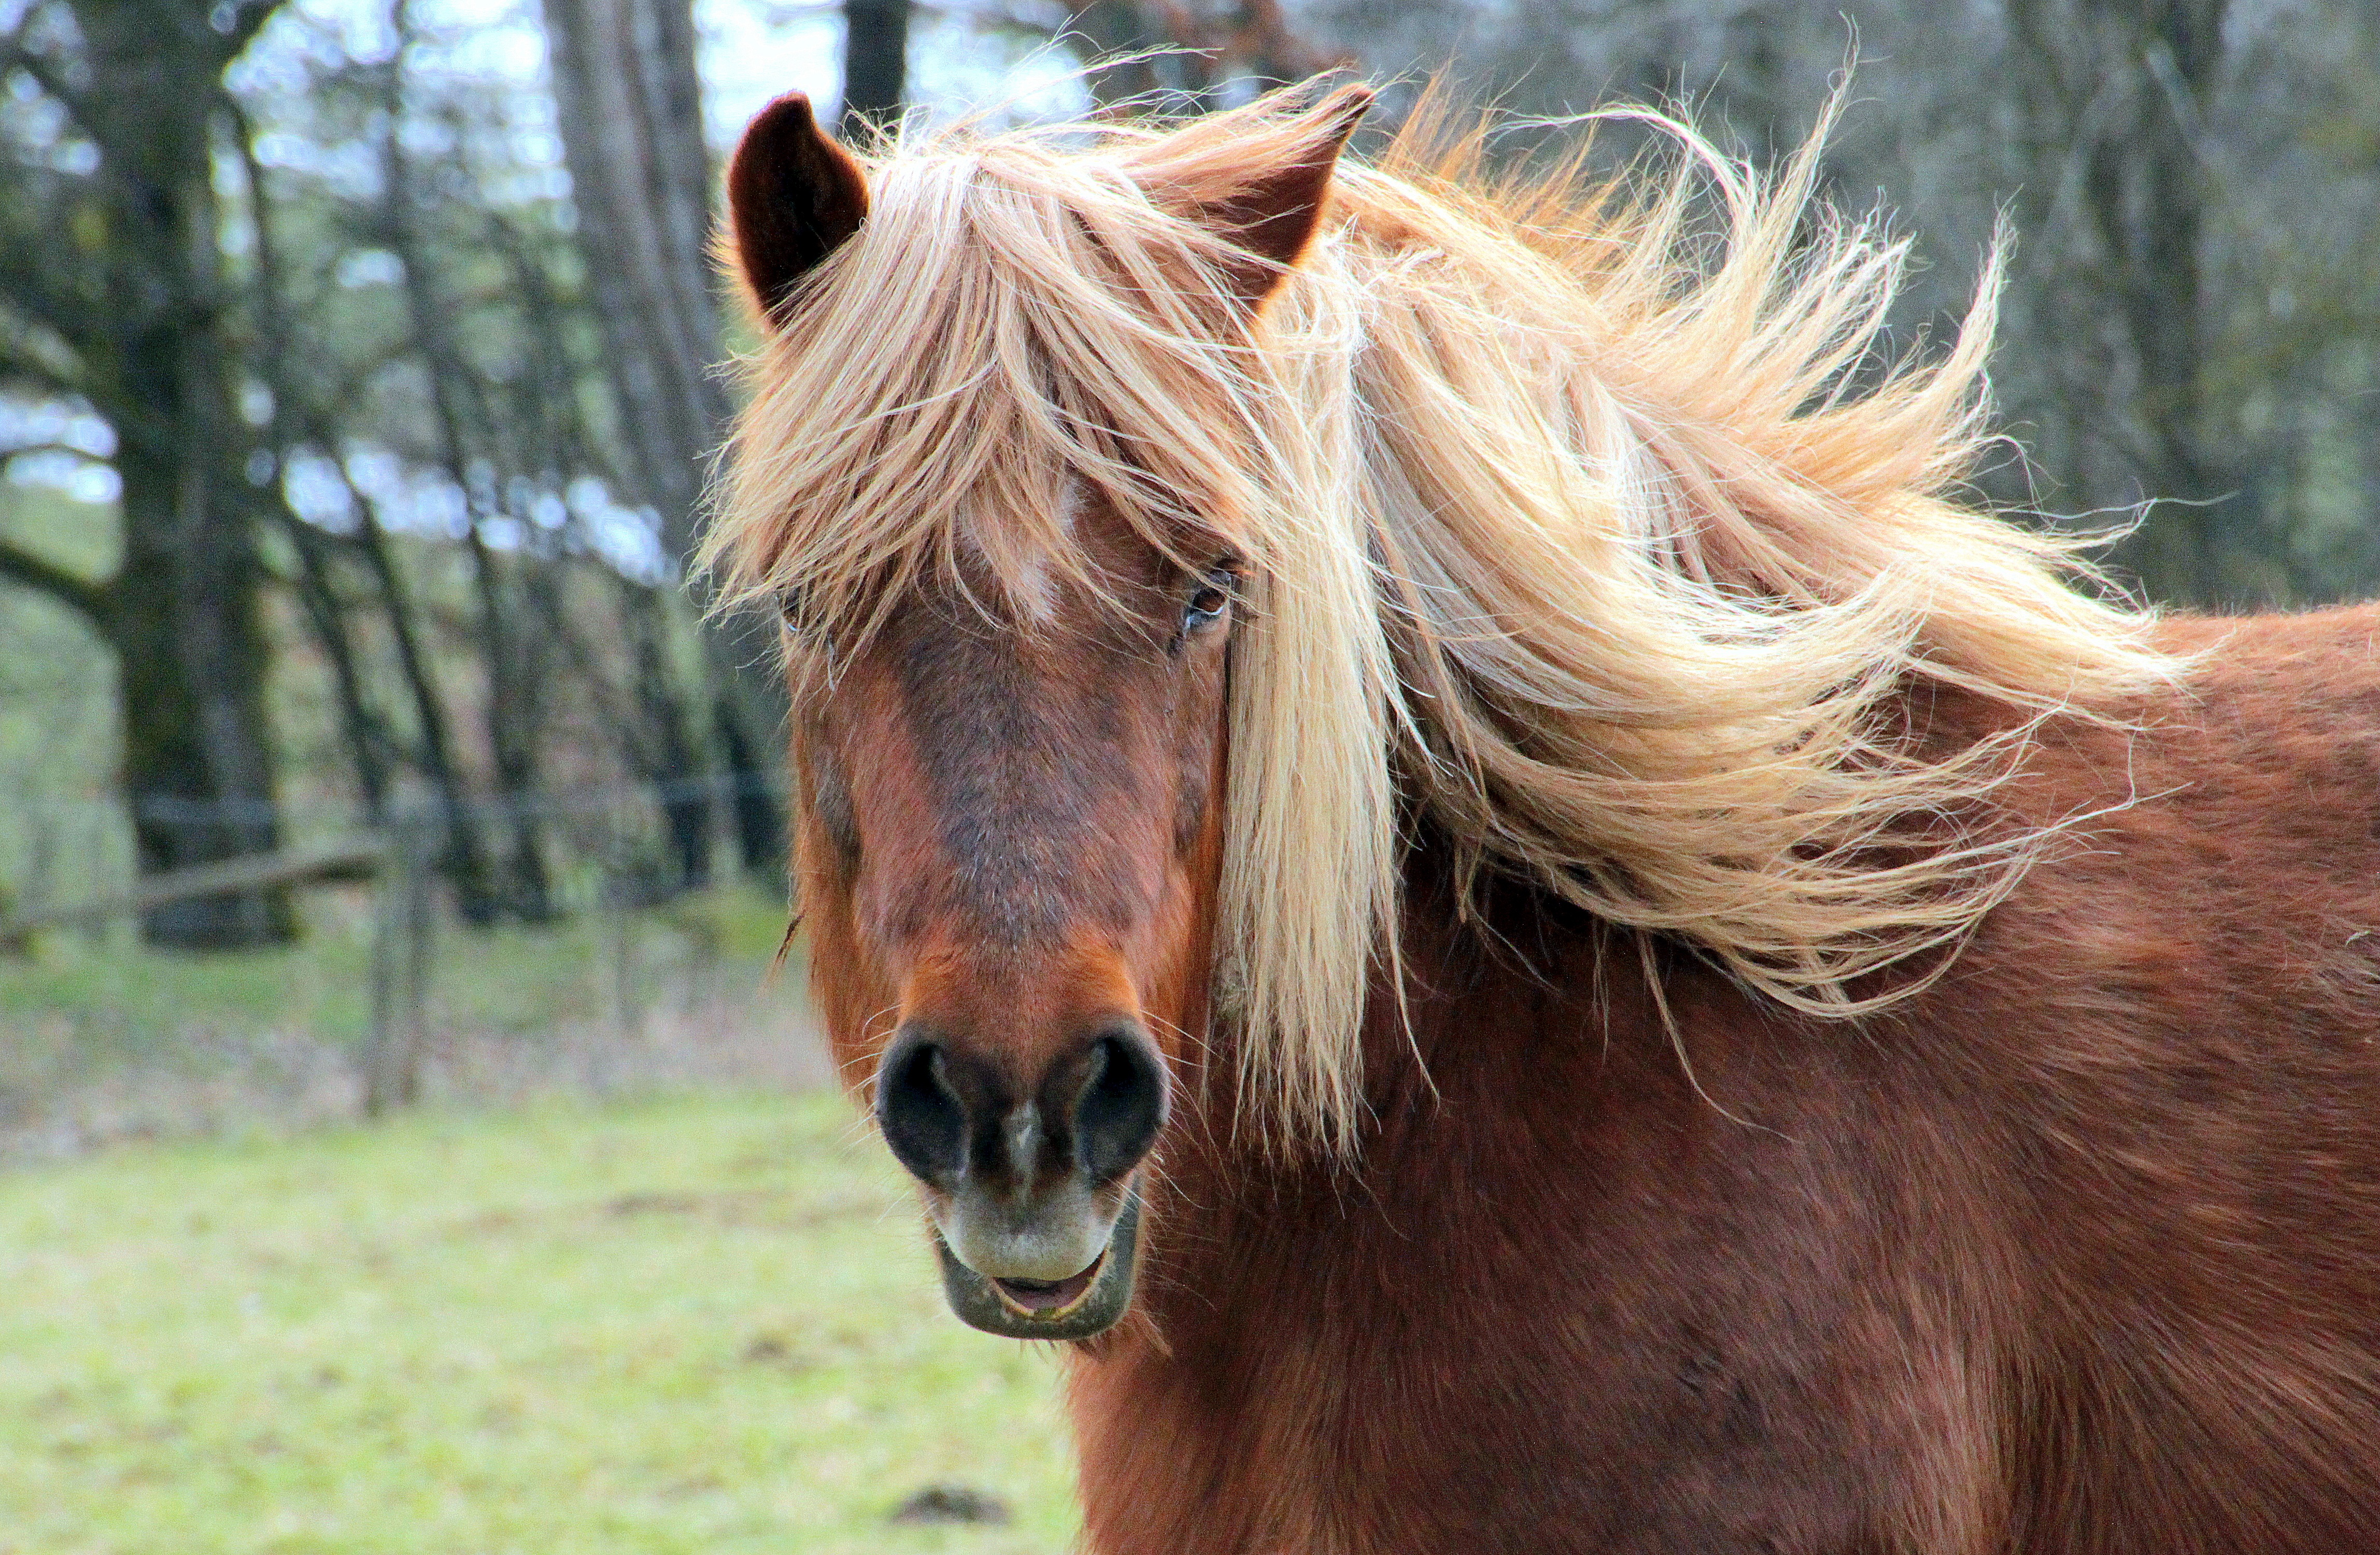
meadow, animal, pasture, livestock, horse, mammal, stallion, mane, fauna, vertebrate, mare, chew, haflinger, horse like mammal, mustang horse